Guido Rimonda

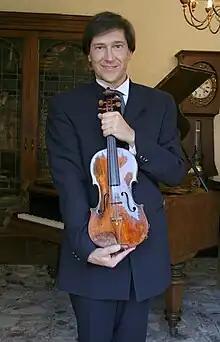
Guido Rimonda in 2009

Guido Rimonda (born 1969) is an Italian violinist and conductor.